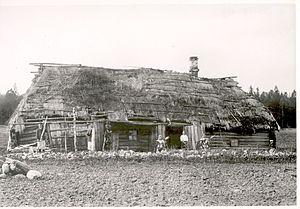
L’histoire de l’Estonie, pays situé sur la rive sud-est de la mer Baltique qui a accédé à l’indépendance en 1918, débute au IXᵉ millénaire av. J.‑C., lorsque les premières populations nomades pénètrent sur son territoire libéré par la dernière glaciation. Selon la théorie la plus répandue, le peuple finno-ougrien, dont descend la majeure partie des Estoniens contemporains, arrive dans la région vers le IVᵉ millénaire av. J.‑C. en introduisant la céramique à peigne commune à plusieurs peuples rattachés à la même famille linguistique.